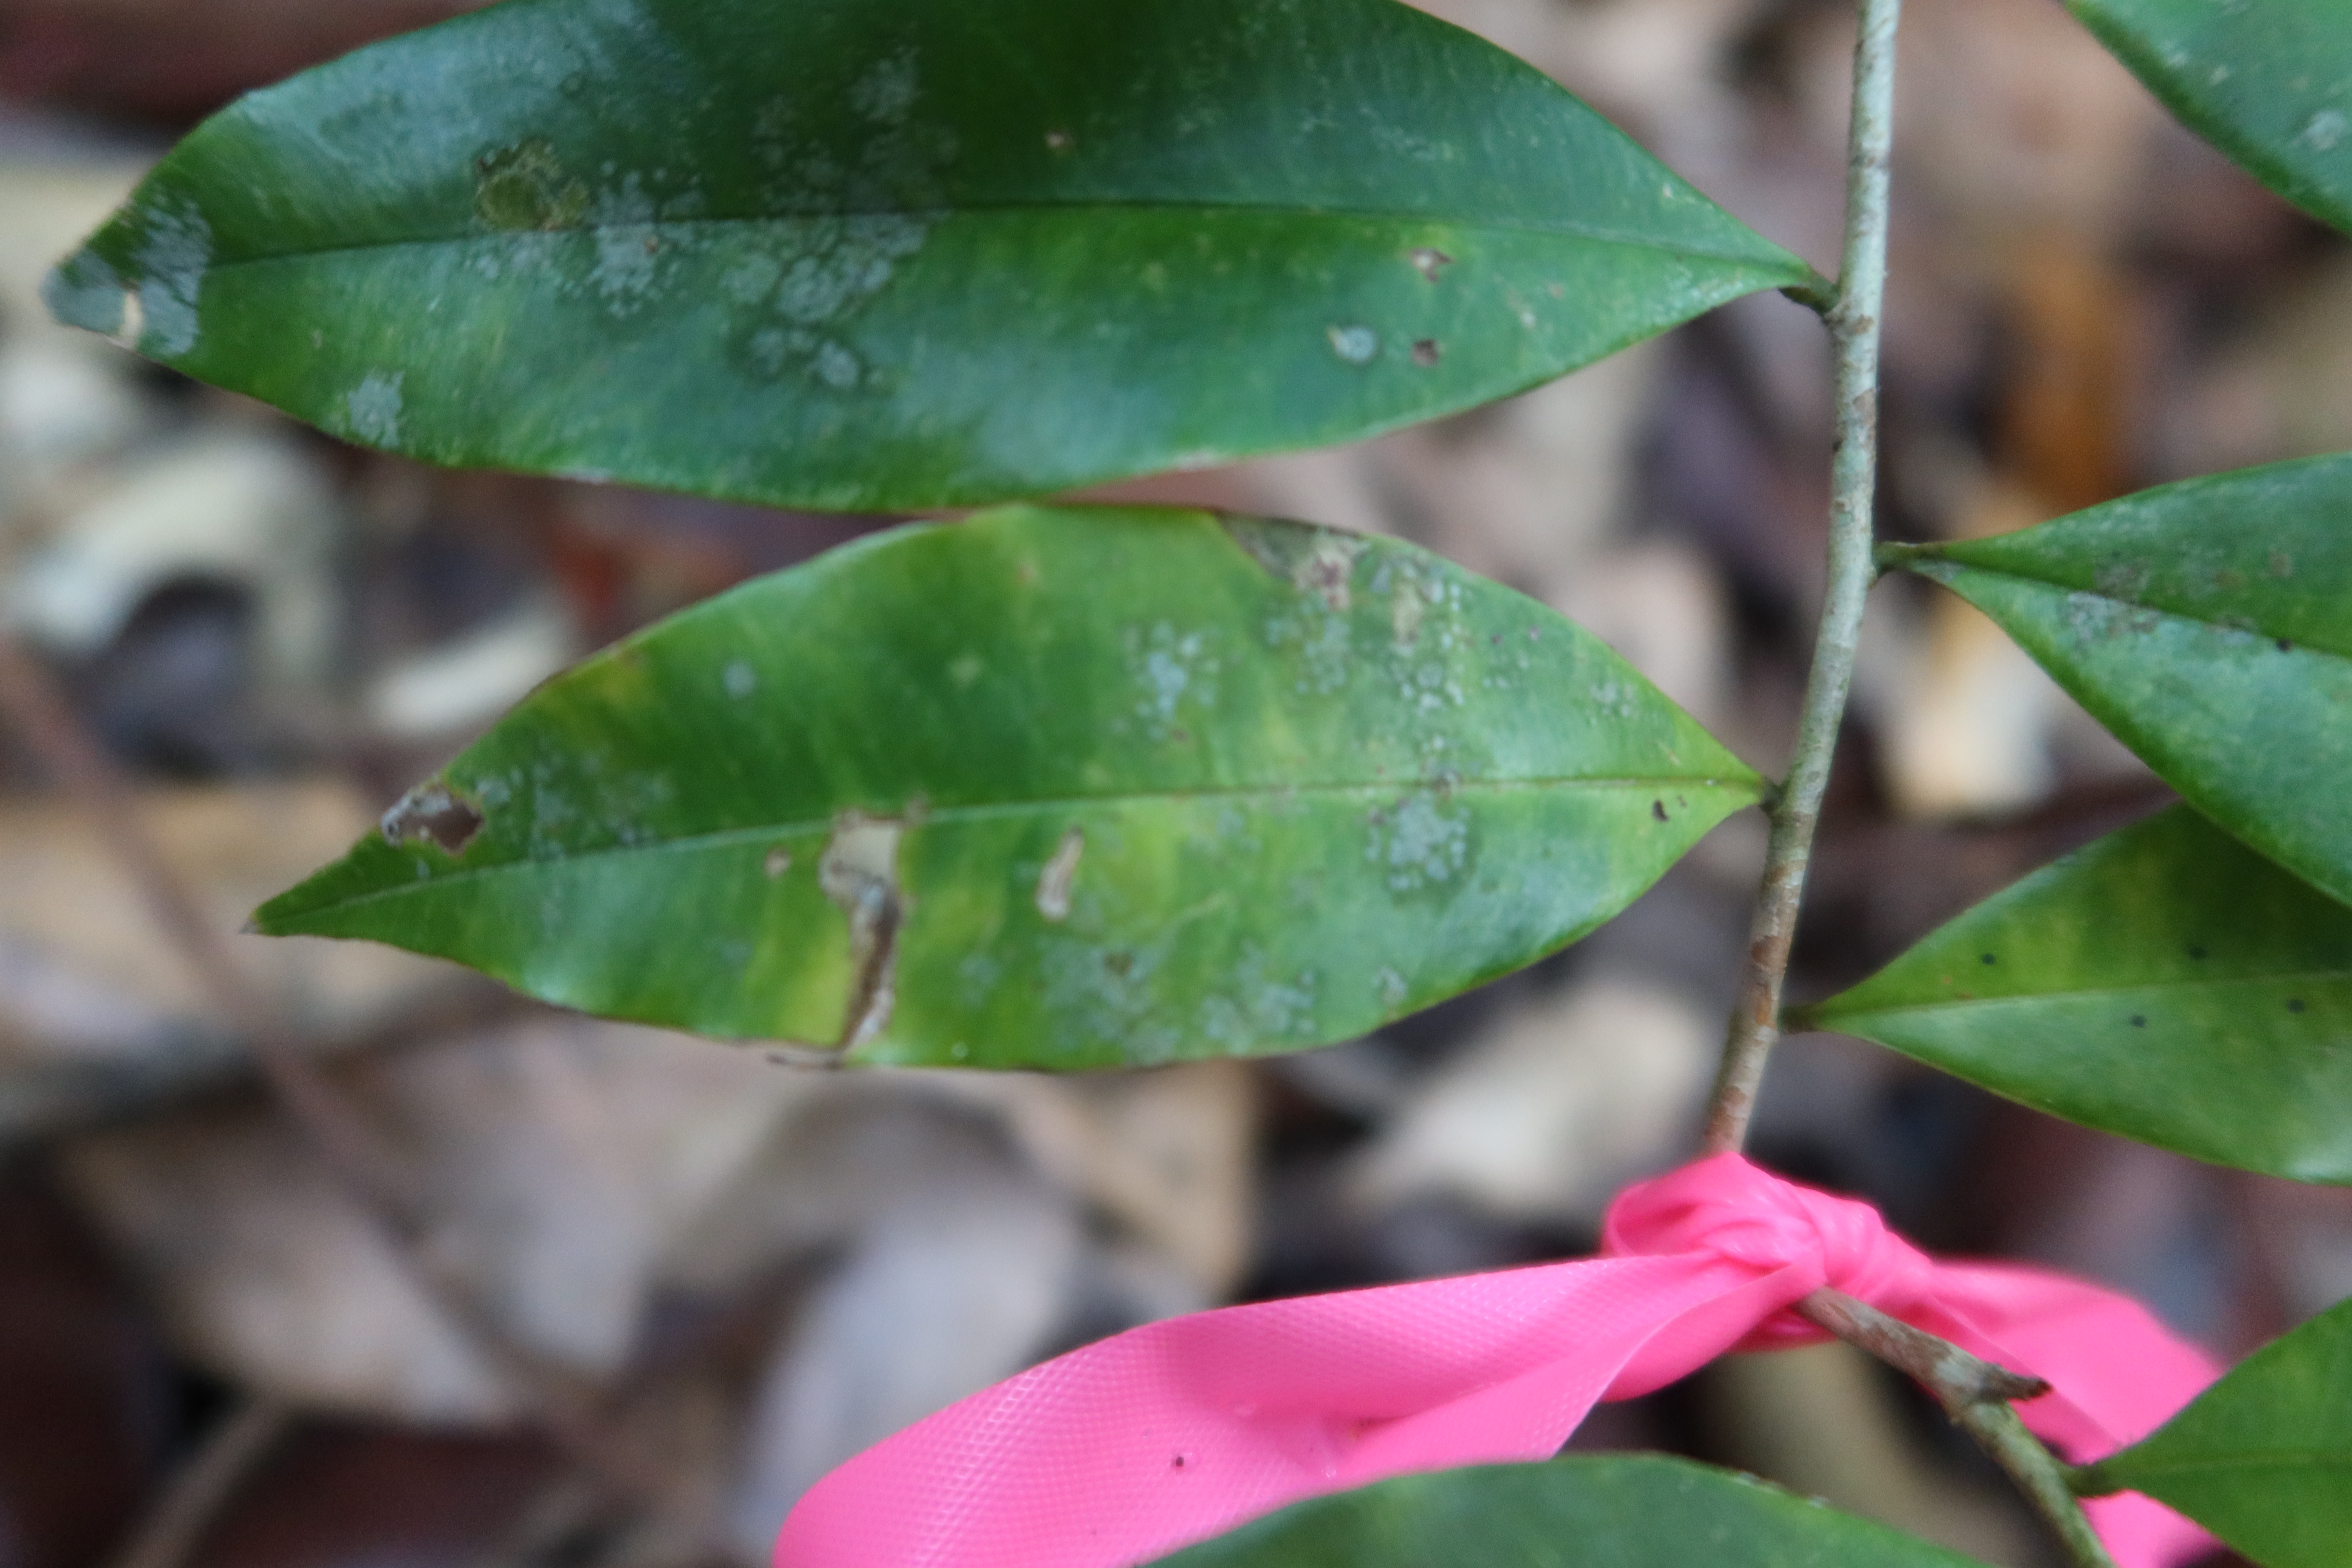
Label: Brown spots